Jimmy Kimmel Live!

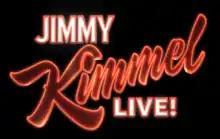

Jimmy Kimmel Live! is an American late-night talk show, created and hosted by Jimmy Kimmel, and broadcast on ABC. The nightly hour-long show tapes and is based out of the El Capitan Entertainment Centre (ECEC), formerly the Hollywood Masonic Temple in Hollywood, Los Angeles, California. It debuted on January 26, 2003 as part of ABC's lead-out programming for Super Bowl XXXVII. For its first ten years, "Jimmy Kimmel Live!" aired at 12:05 a.m. ET/PT before moving to 11:35 p.m. on January 8, 2013. Despite its name, the show has not regularly aired live since April 23, 2004, when censors were unable to properly bleep censor a barrage of swearing from actor Thomas Jane.